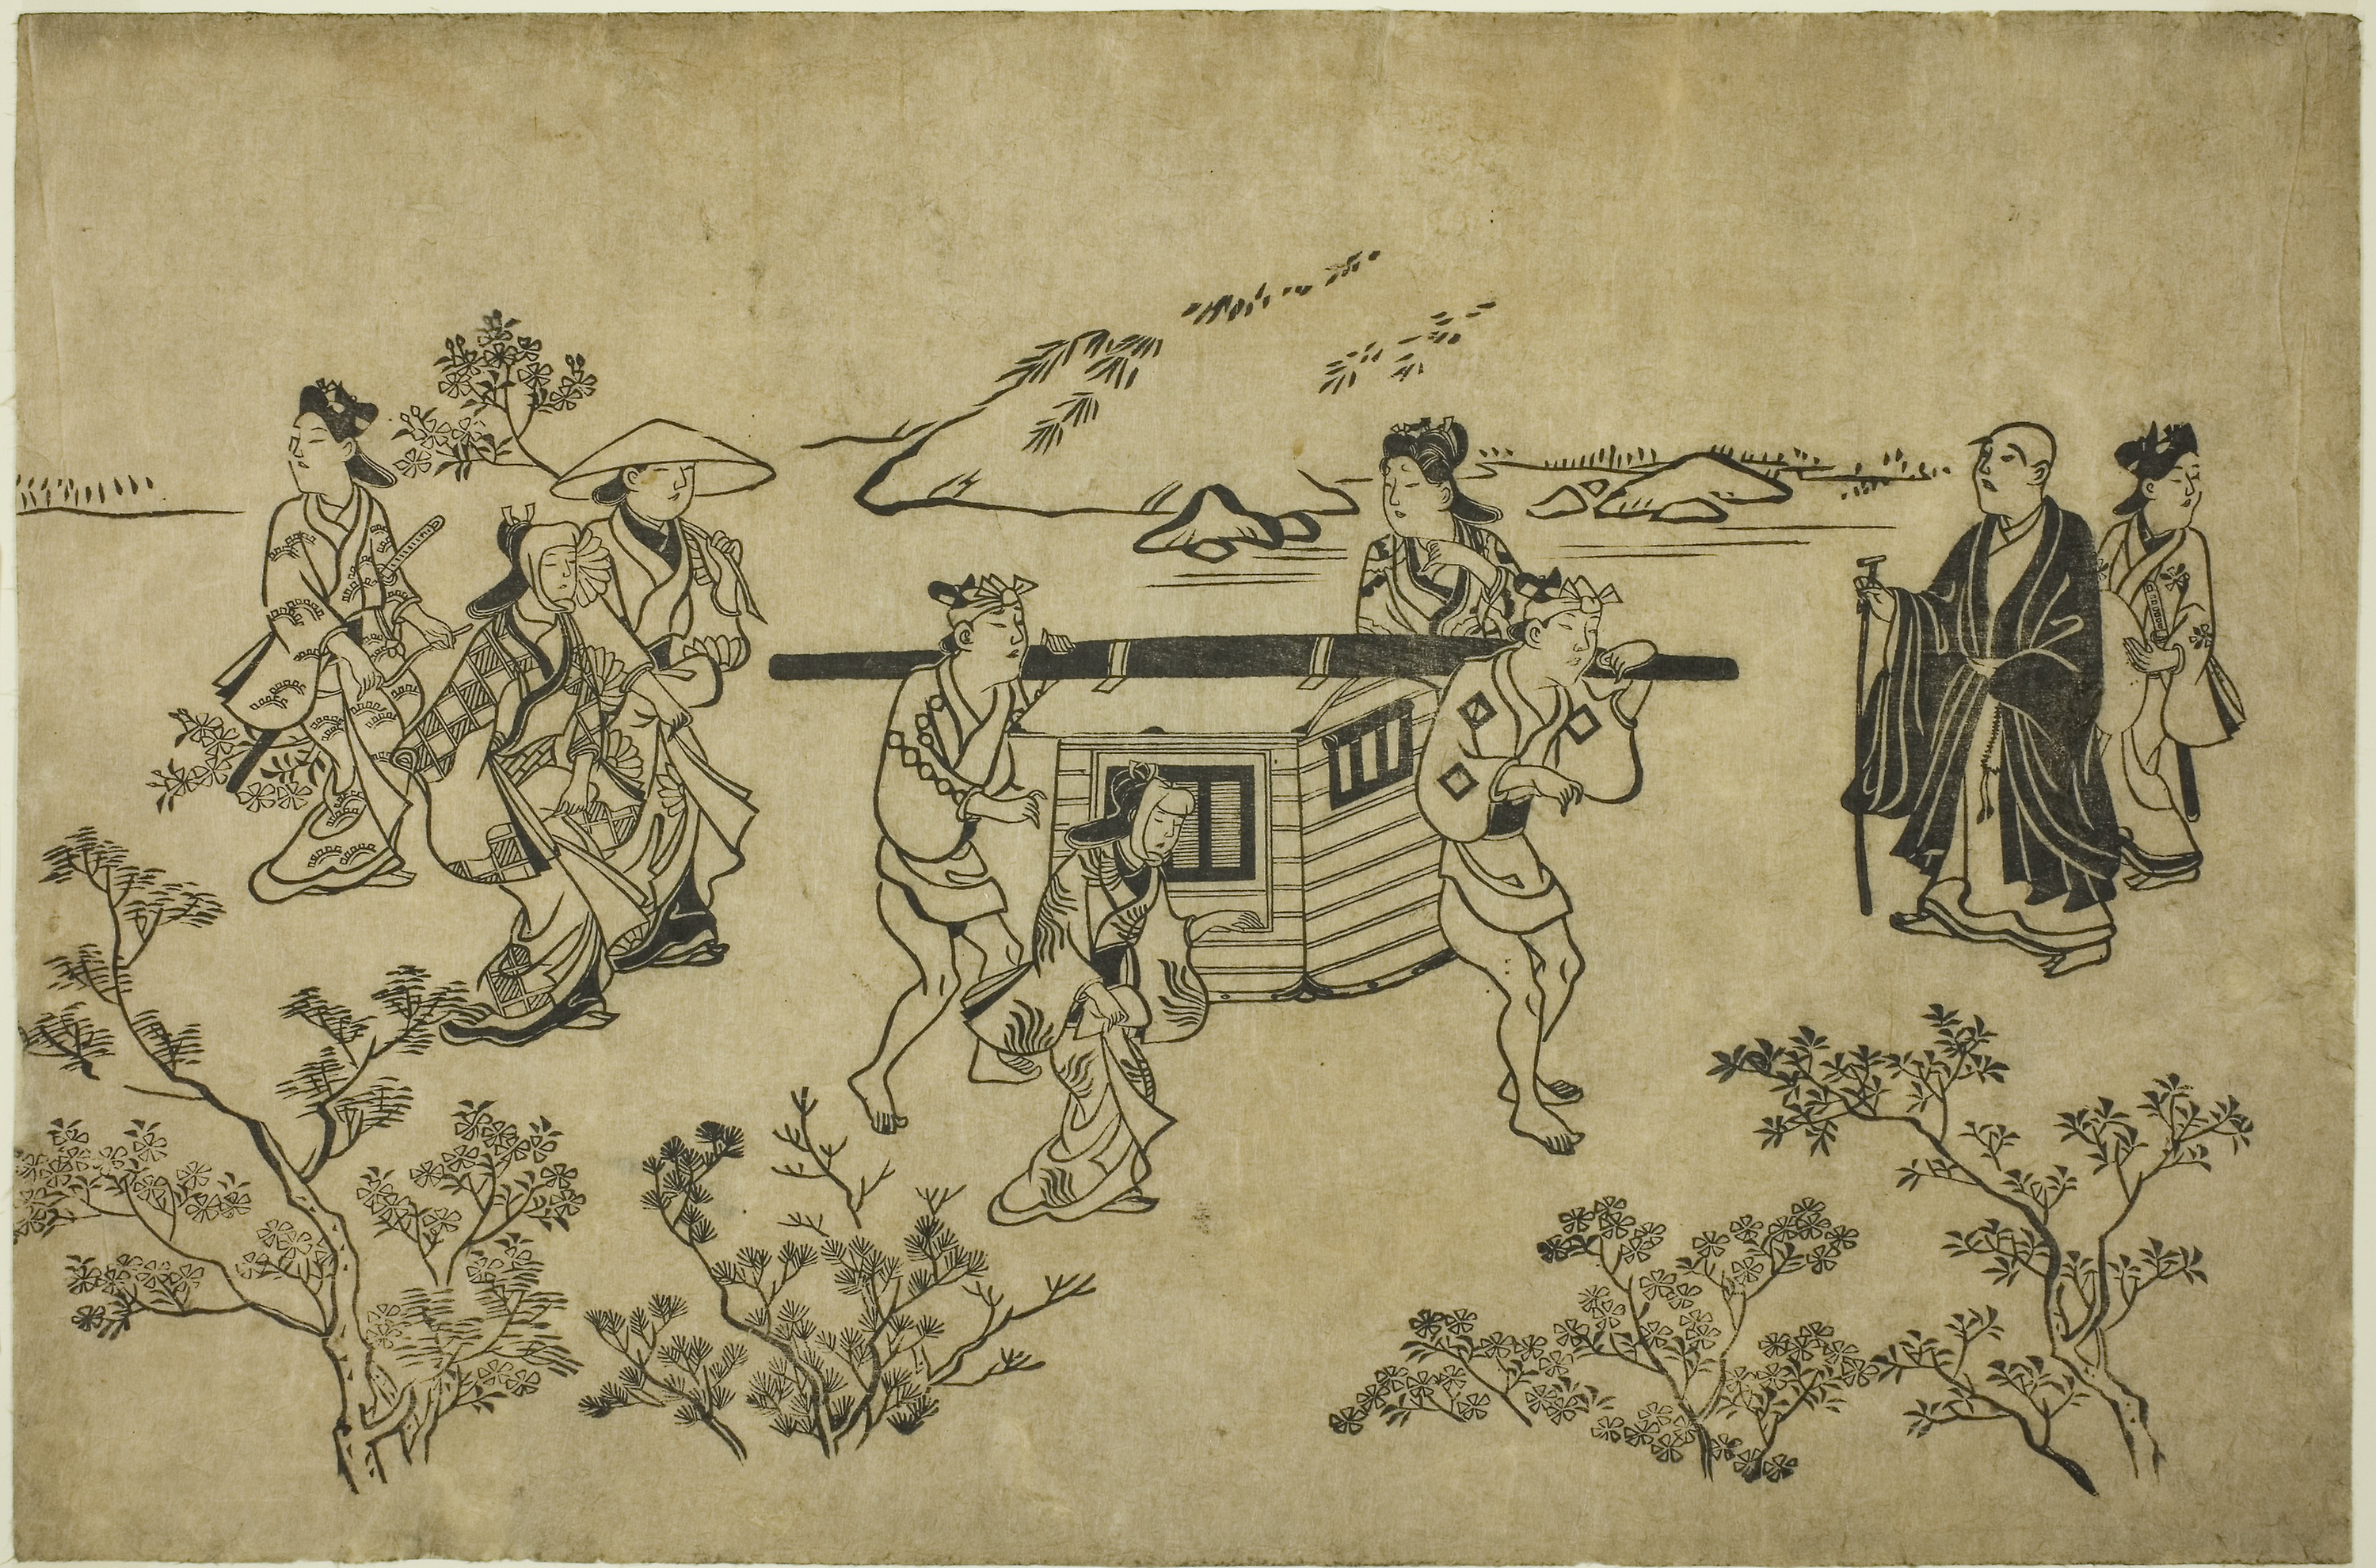
art, illustration, textile, history, drawing